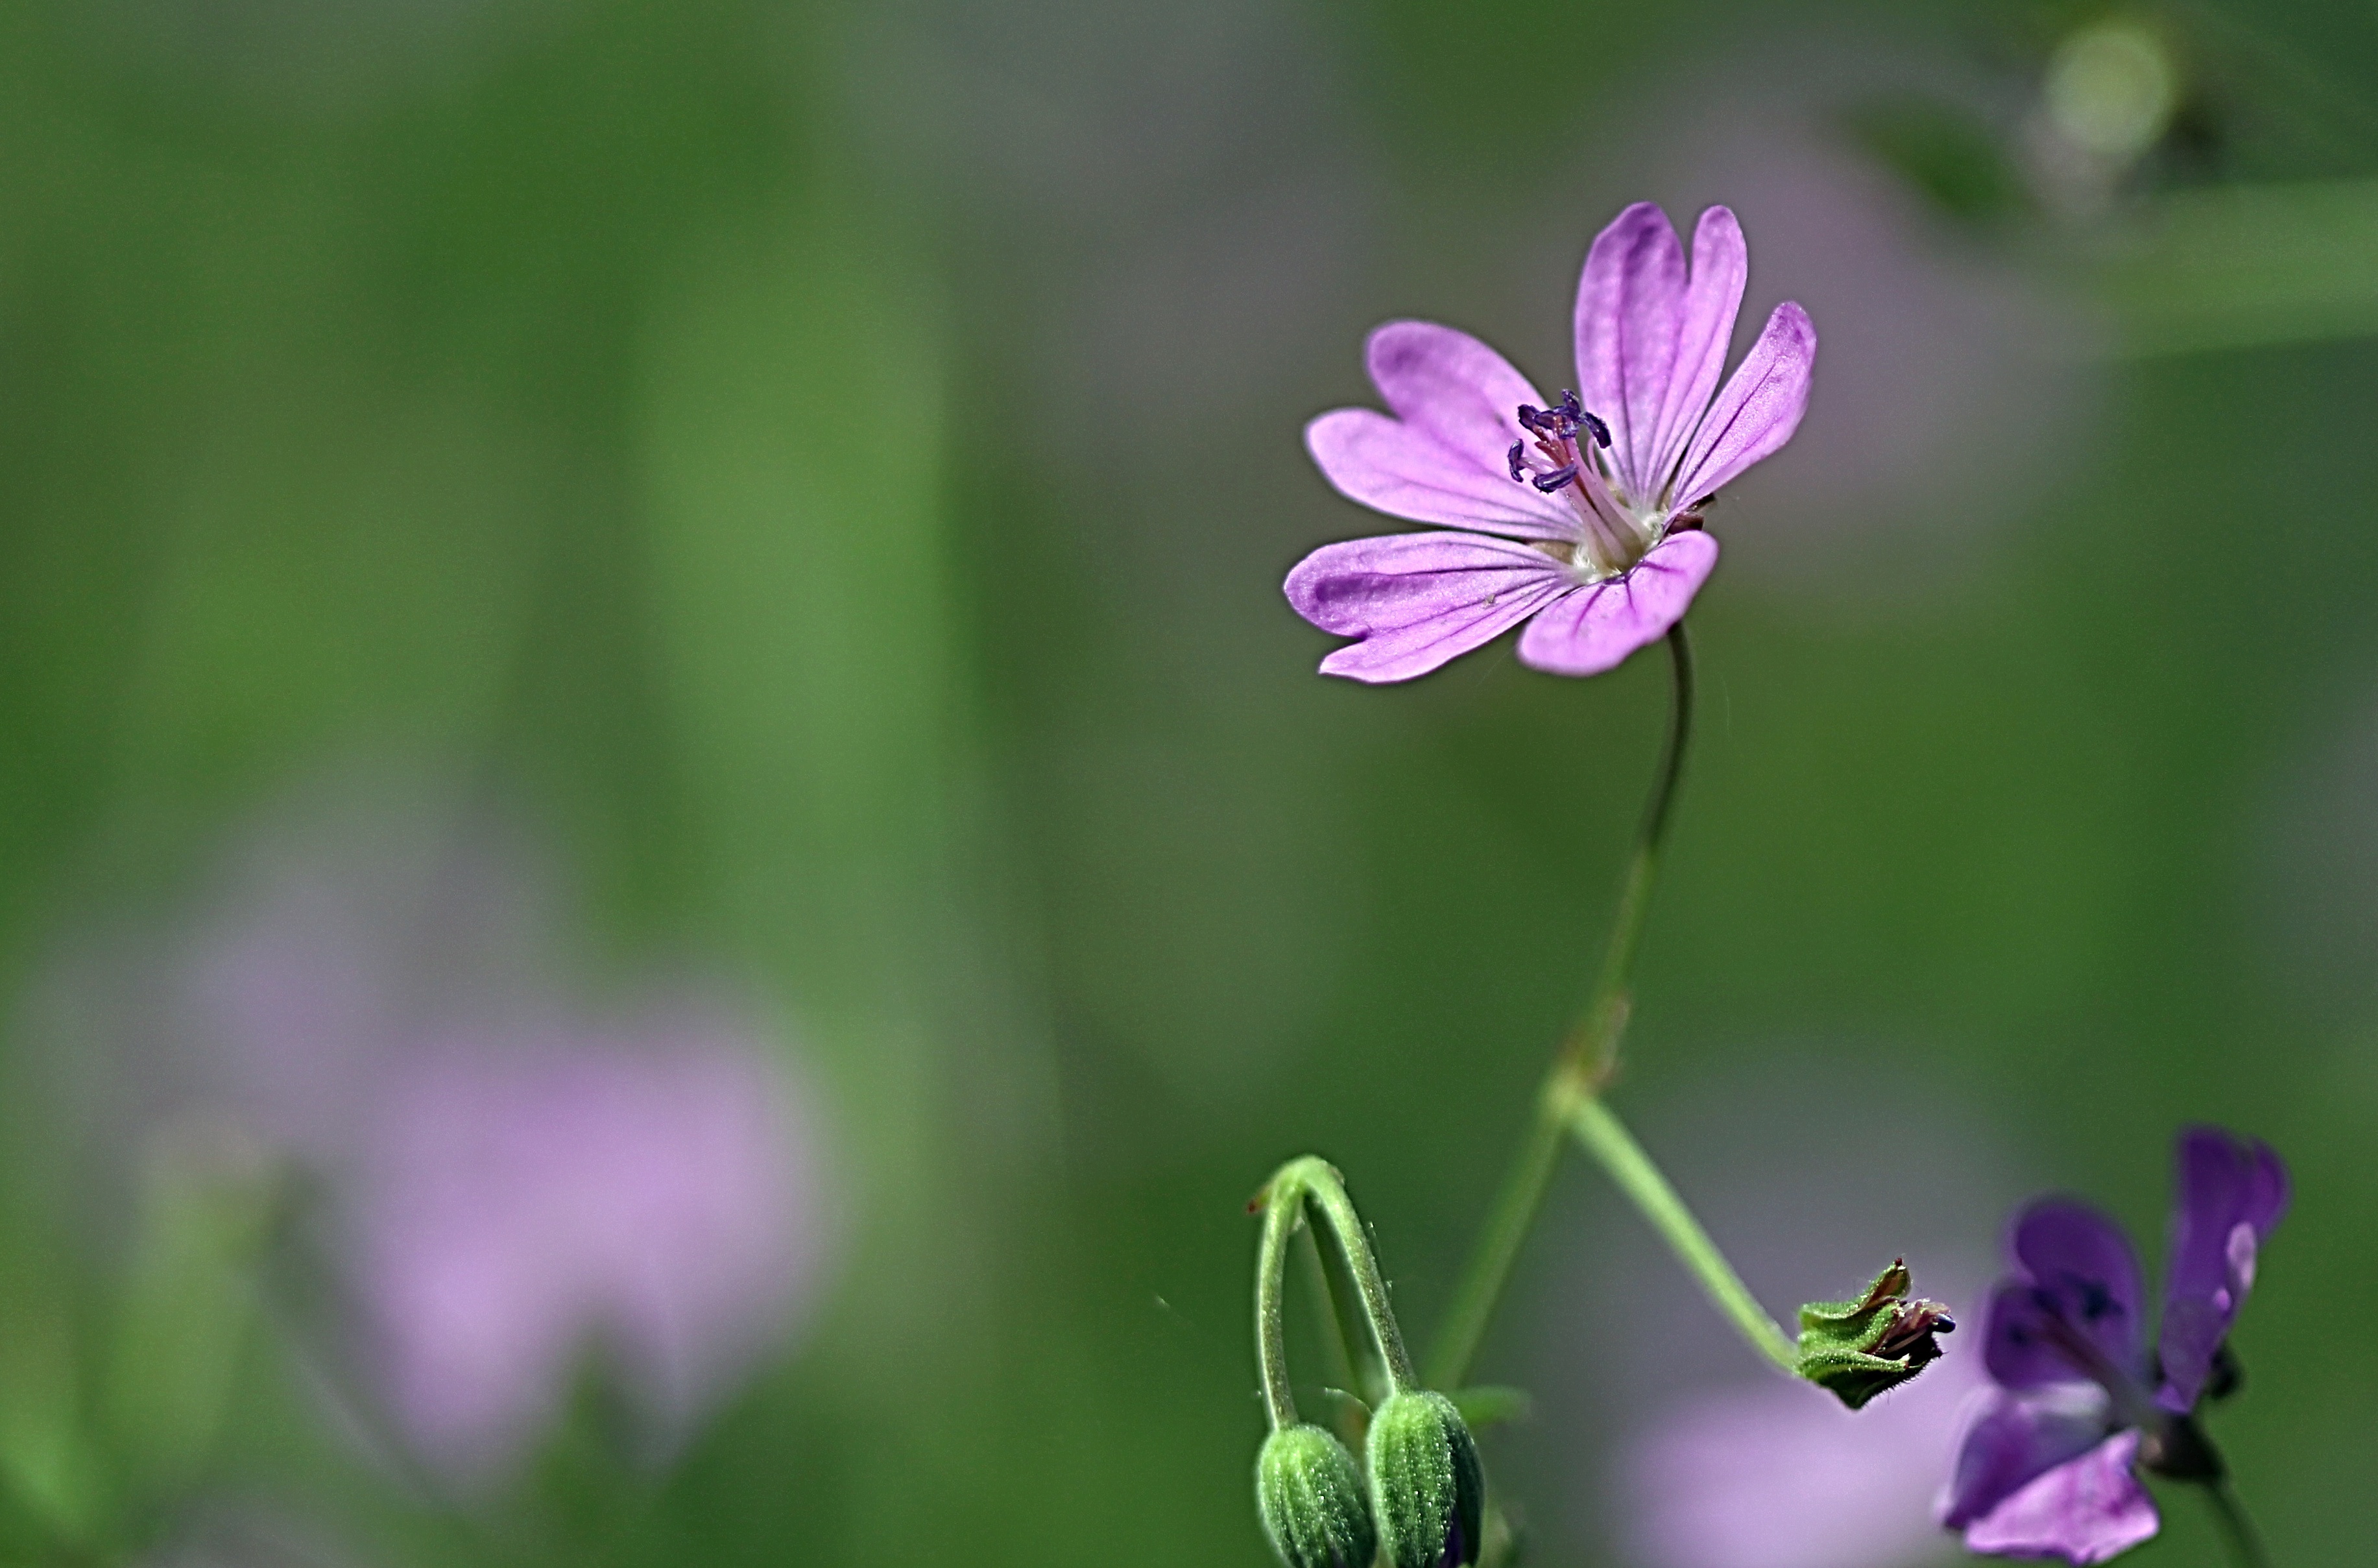
nature, blossom, plant, meadow, flower, purple, petal, bloom, spring, green, macro, botany, garden, close, flora, wildflower, close up, geranium, germany, macro photography, flowering plant, plant stem, land plant